Cell disruption

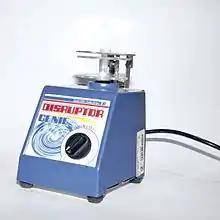
Laboratory cell disruptor

Cell disruption, sometimes referred to as "digestion", is a method or process for releasing biological molecules from inside a cell.